Clotted cream

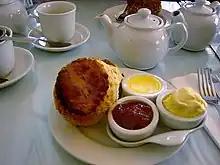
A modern cream tea

In the 19th century it was regarded as better nourishment than "raw" cream because that cream was liable to go sour and be difficult to digest, causing illness. An article from 1853 calculates that creating clotted cream will produce 25 percent more cream than regular methods. In Devon, it was so common that in the mid-19th century it was used in the formative processes of butter, instead of churning cream or milk. The butter made in this way had a longer lifespan and was free from any negative flavours added by the churning.